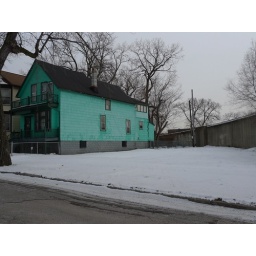
green house along the tracks in the former Junction Grove (Englewood)